Elsenham

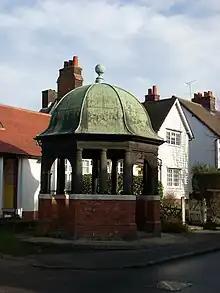
The pump

Notable features include Elsenham Hall, the home of Sir Walter Gilbey, St Mary's Church, formerly known as the Little Norman Church on the Hill, and the village pump which stands in the village centre and was built by Sir Walter Gilbey in memory of his wife. A horse, Golden Miller, who won the Cheltenham Gold Cup five times between 1932 and 1936 and the Grand National in 1934, is buried at Elsenham Stud.